Premana

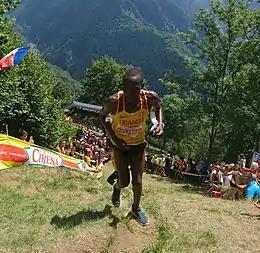
Athletes competing in the “Giir Di Mont” in Premana

The “Giir di Mont” is the best-known sporting event in Premana (in dialect "giir di mont” means “tour of the mountain pastures”). It was conceived, in the context of mountain running (Skyrunning), as a challenging race on a track that links the 12 mountain pastures of the territory. The race takes place over a 32-kilometer course with a 2400mt. difference in altitude. Since 2019 the event has been broadcast on Sky Italia channels.